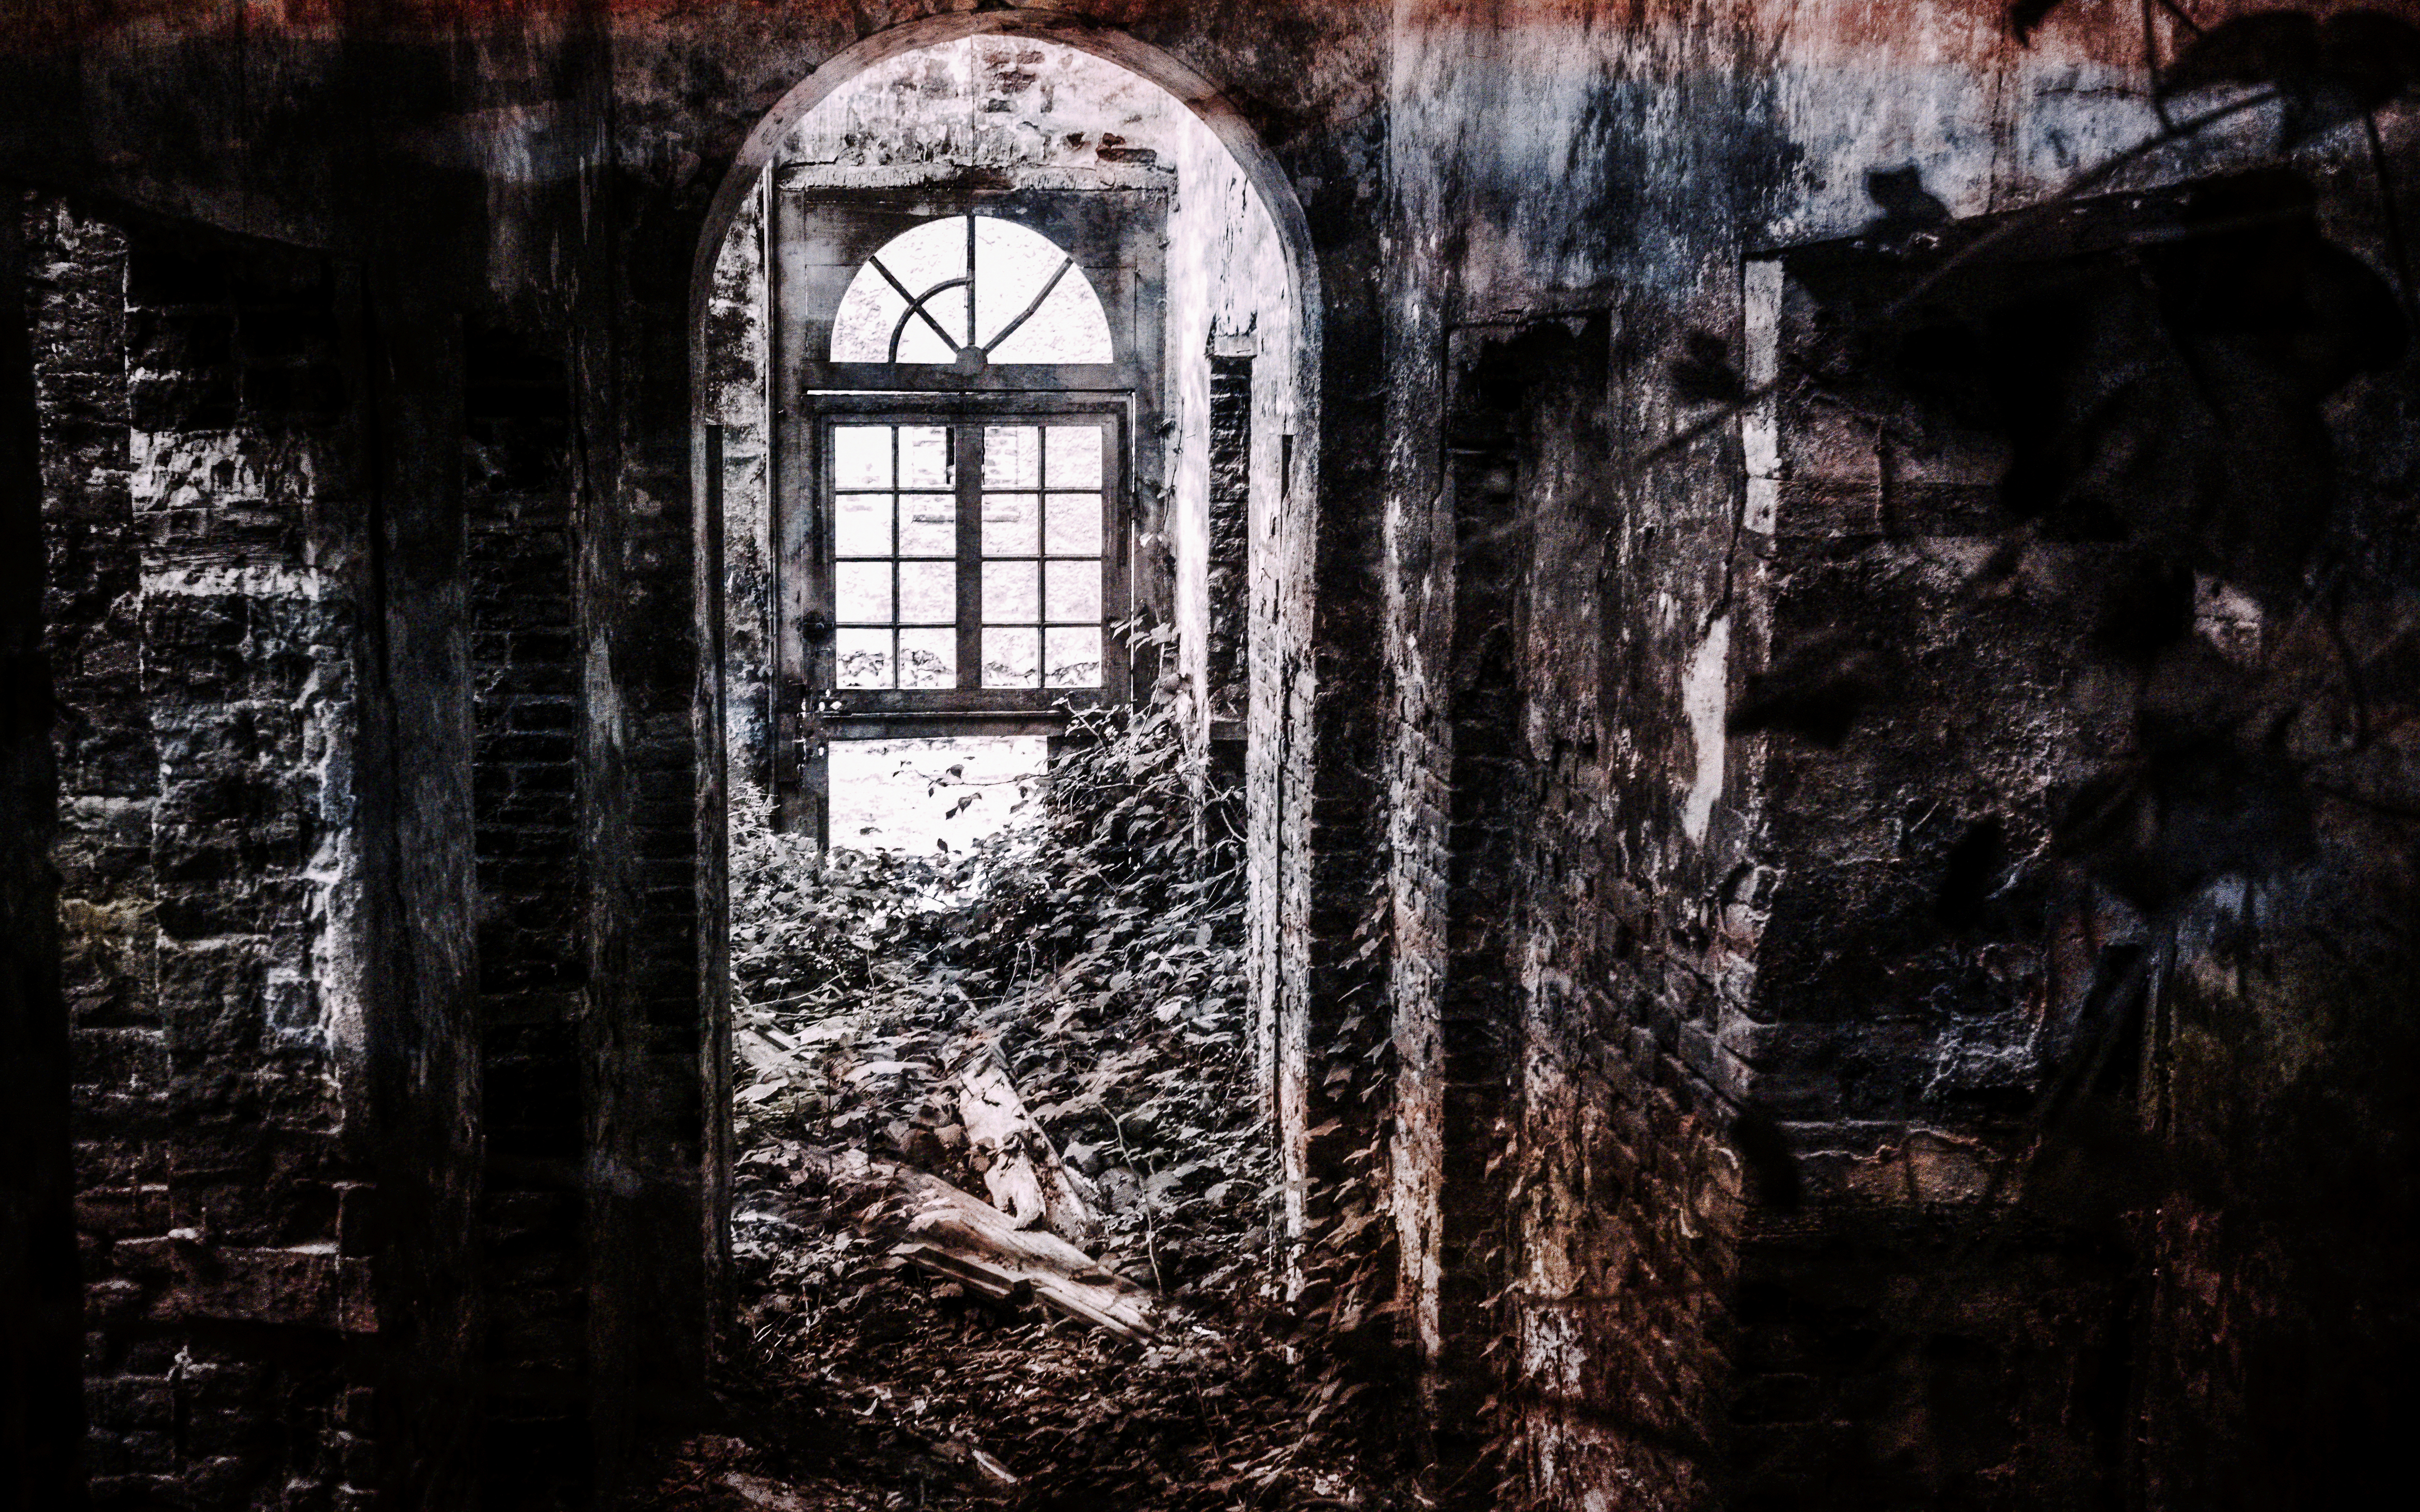
tree, forest, snow, winter, light, white, night, house, window, chateau, darkness, black, de, pays, et, ruins, vert, noir, blanc, image, elisabeth, ruine, normandie, fecamp, caux, sissi, sassetot, dautriche, mauconduit, urban area